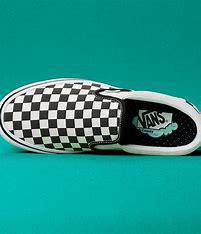
Brand: Vans
Model: Comfycush Slip On